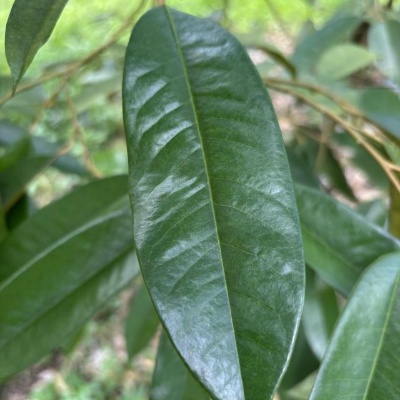
Label: Leaf_Healthy